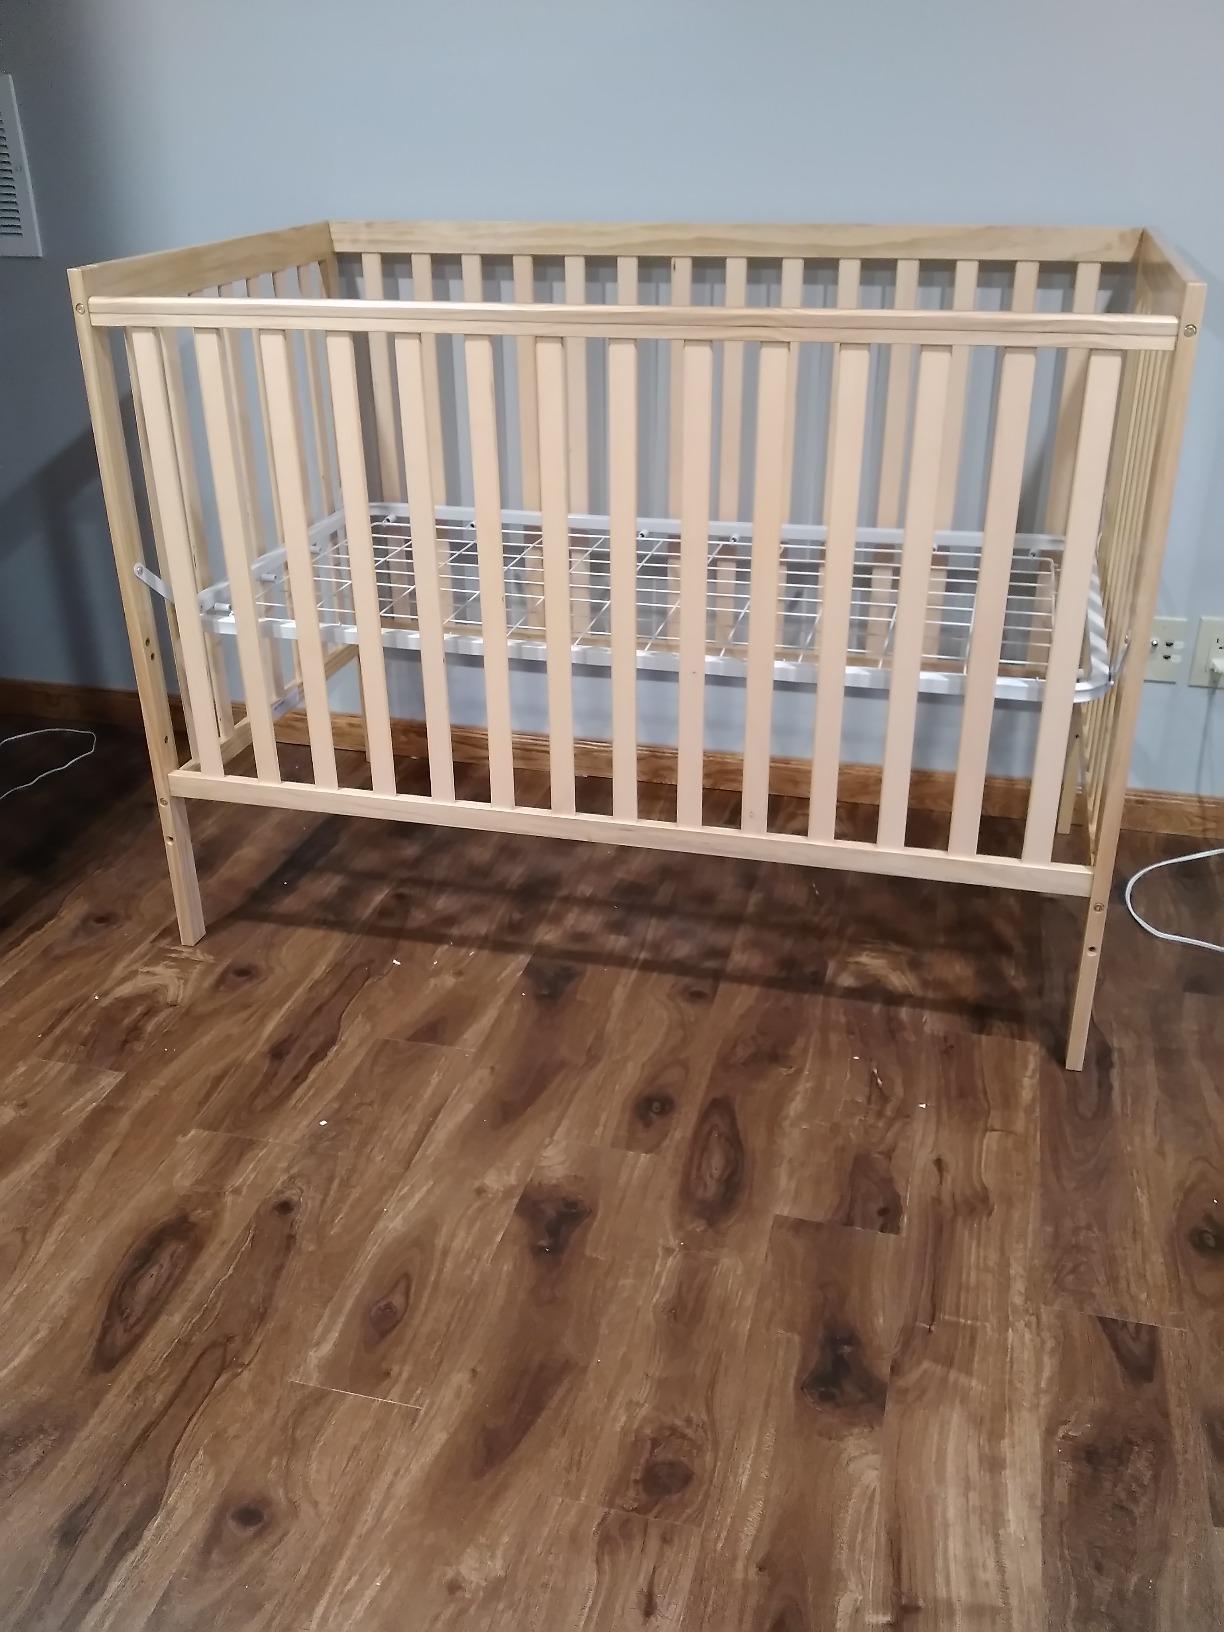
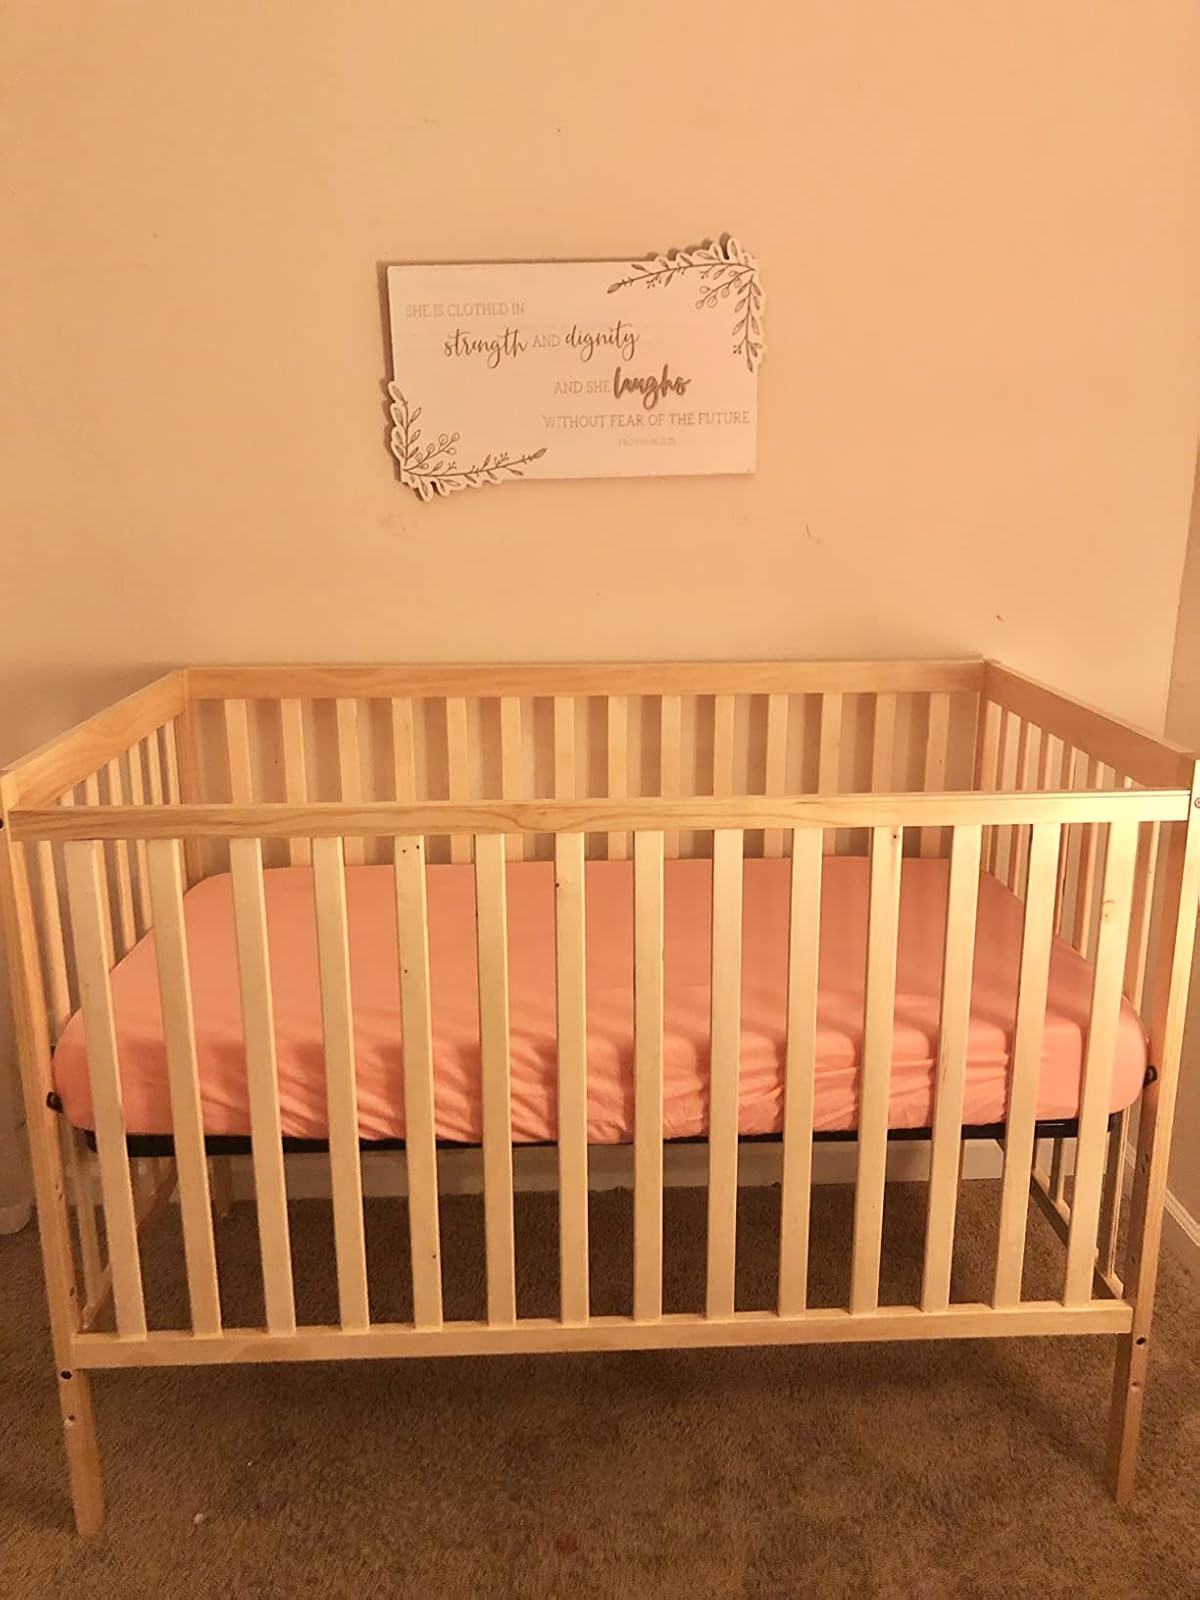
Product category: products_crib
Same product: yes